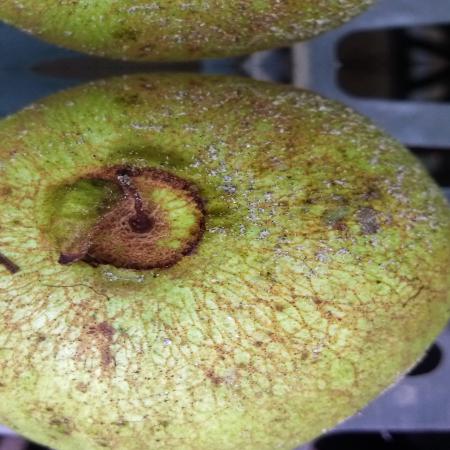
Label: Scab